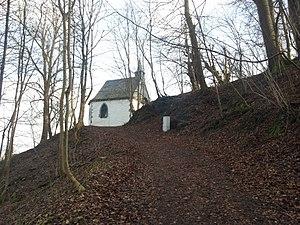
Ermitage et chapelle Saint-Thibaut, Marcourt, Rendeux, Belgique
Le Berger de Mousny est un personnage de légende ardennaise attaché aux villages de Mousny, Ortho et Marcourt, en Belgique. Le poète Georges Rodenbach écrit Les Cailloux de Mousny à partir de cette légende et l'inclut dans le recueil Le Foyer et les Champs en 1877. La promenade nᵒ 2 « Mont de Mousny » du syndicat d'initiative d'Ortho traite de cette légende.